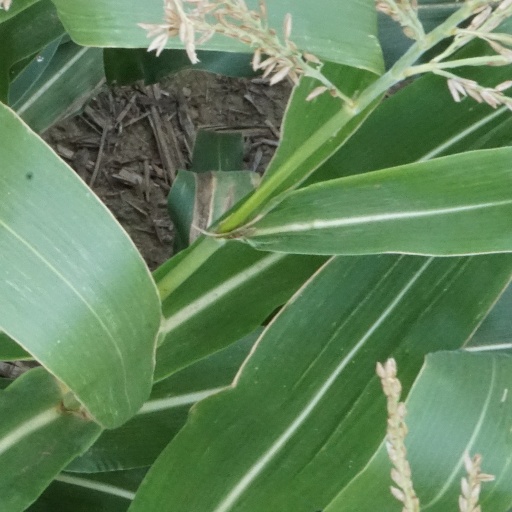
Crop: maize; corn